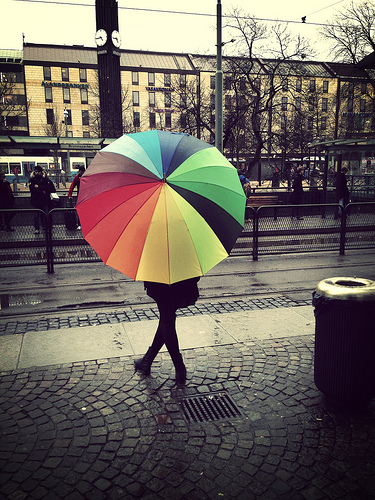
question: レインボーの色をしている物は何ですか？
answer: 傘

question: ゴミ箱は写真のどこに写っていますか？
answer: 右側

question: 写真の人物の足はどうなっていますか？
answer: クロスしている

question: 何時何分ですか？
answer: 4:45

question: 赤色の反対には何色がありますか？
answer: 黄緑

question: 柵の向こうにはどんな乗り物が見えますか？
answer: 電車

question: いくつの色が傘に使われていますか？
answer: 16色

question: 時計はいくつ写っていますか？
answer: 2つ